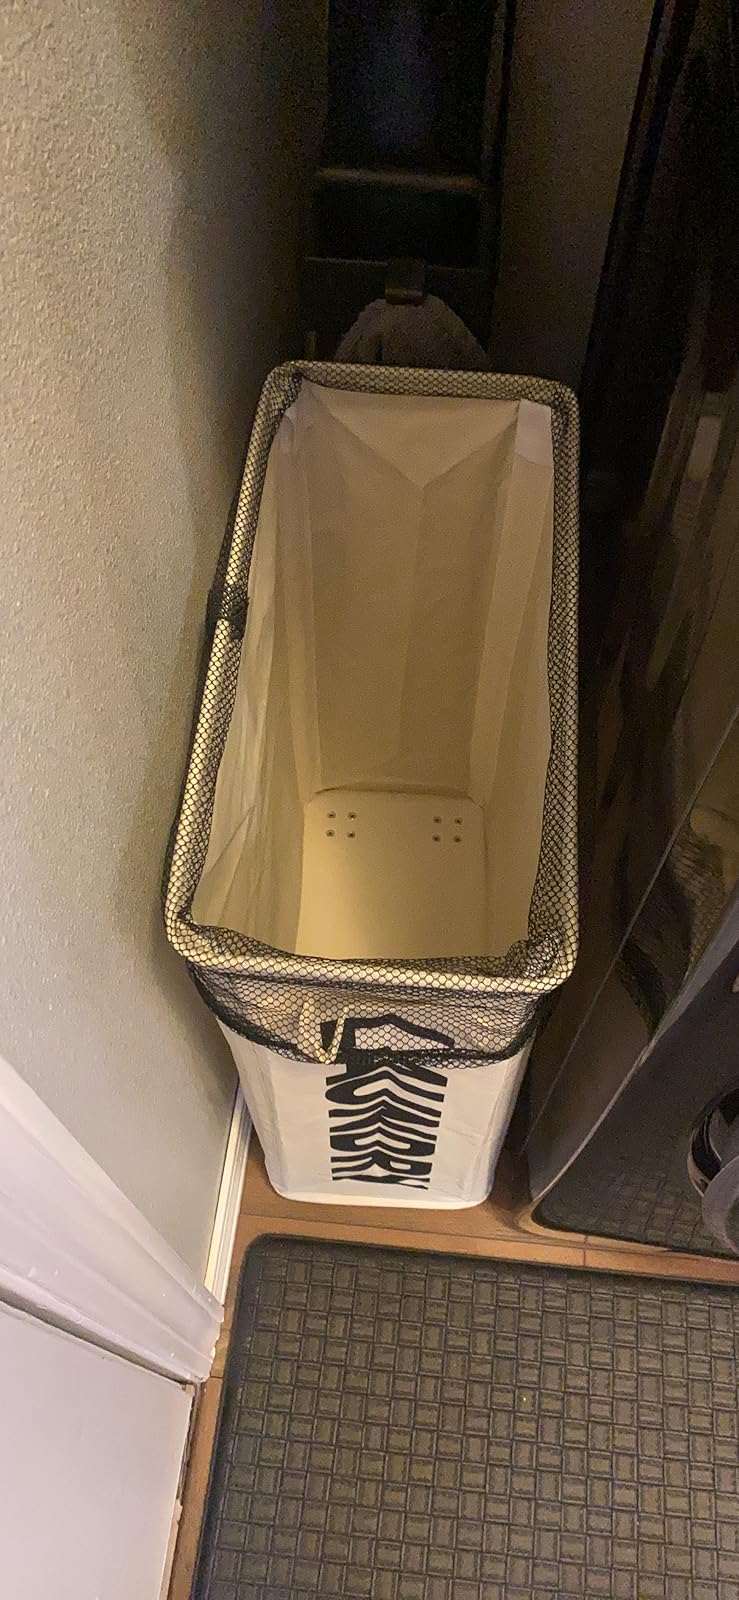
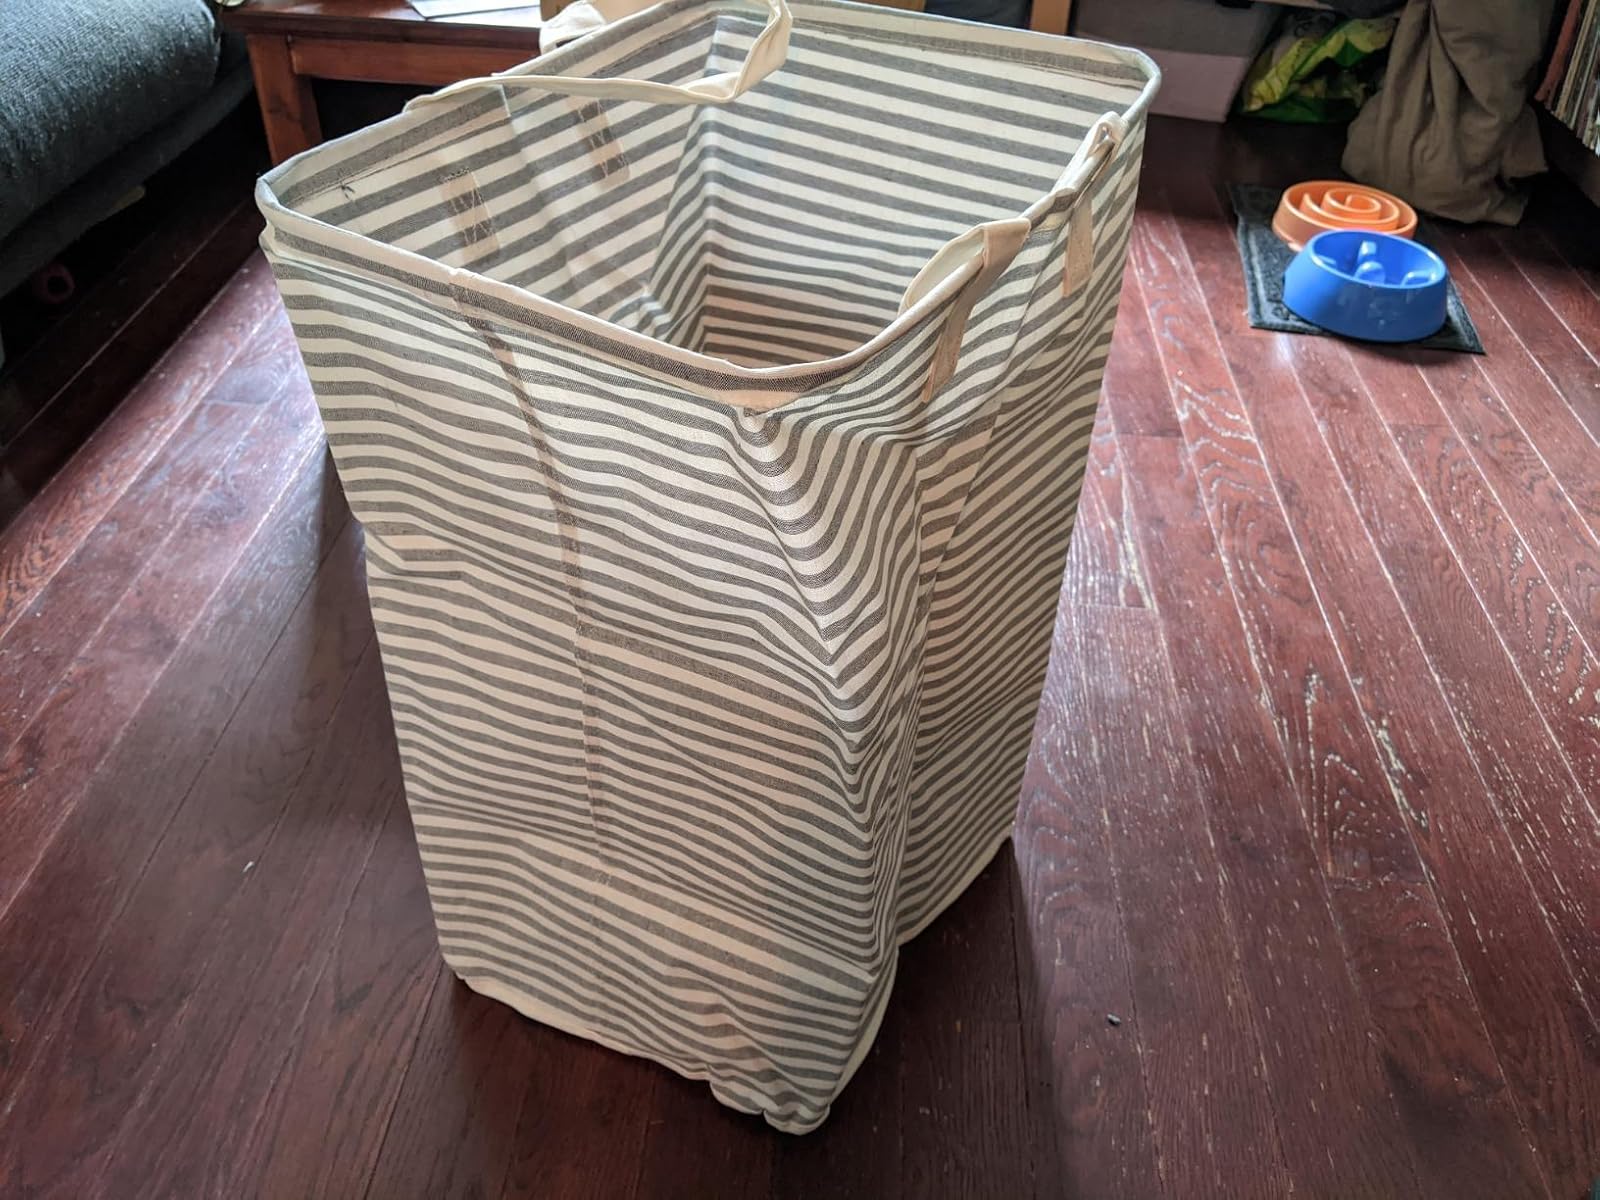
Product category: items_hamper
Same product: no